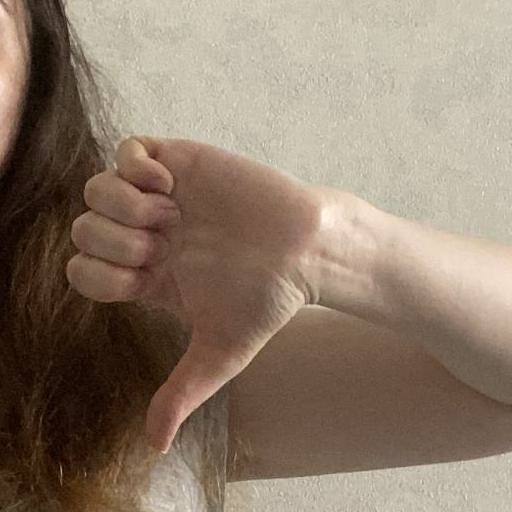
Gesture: dislike